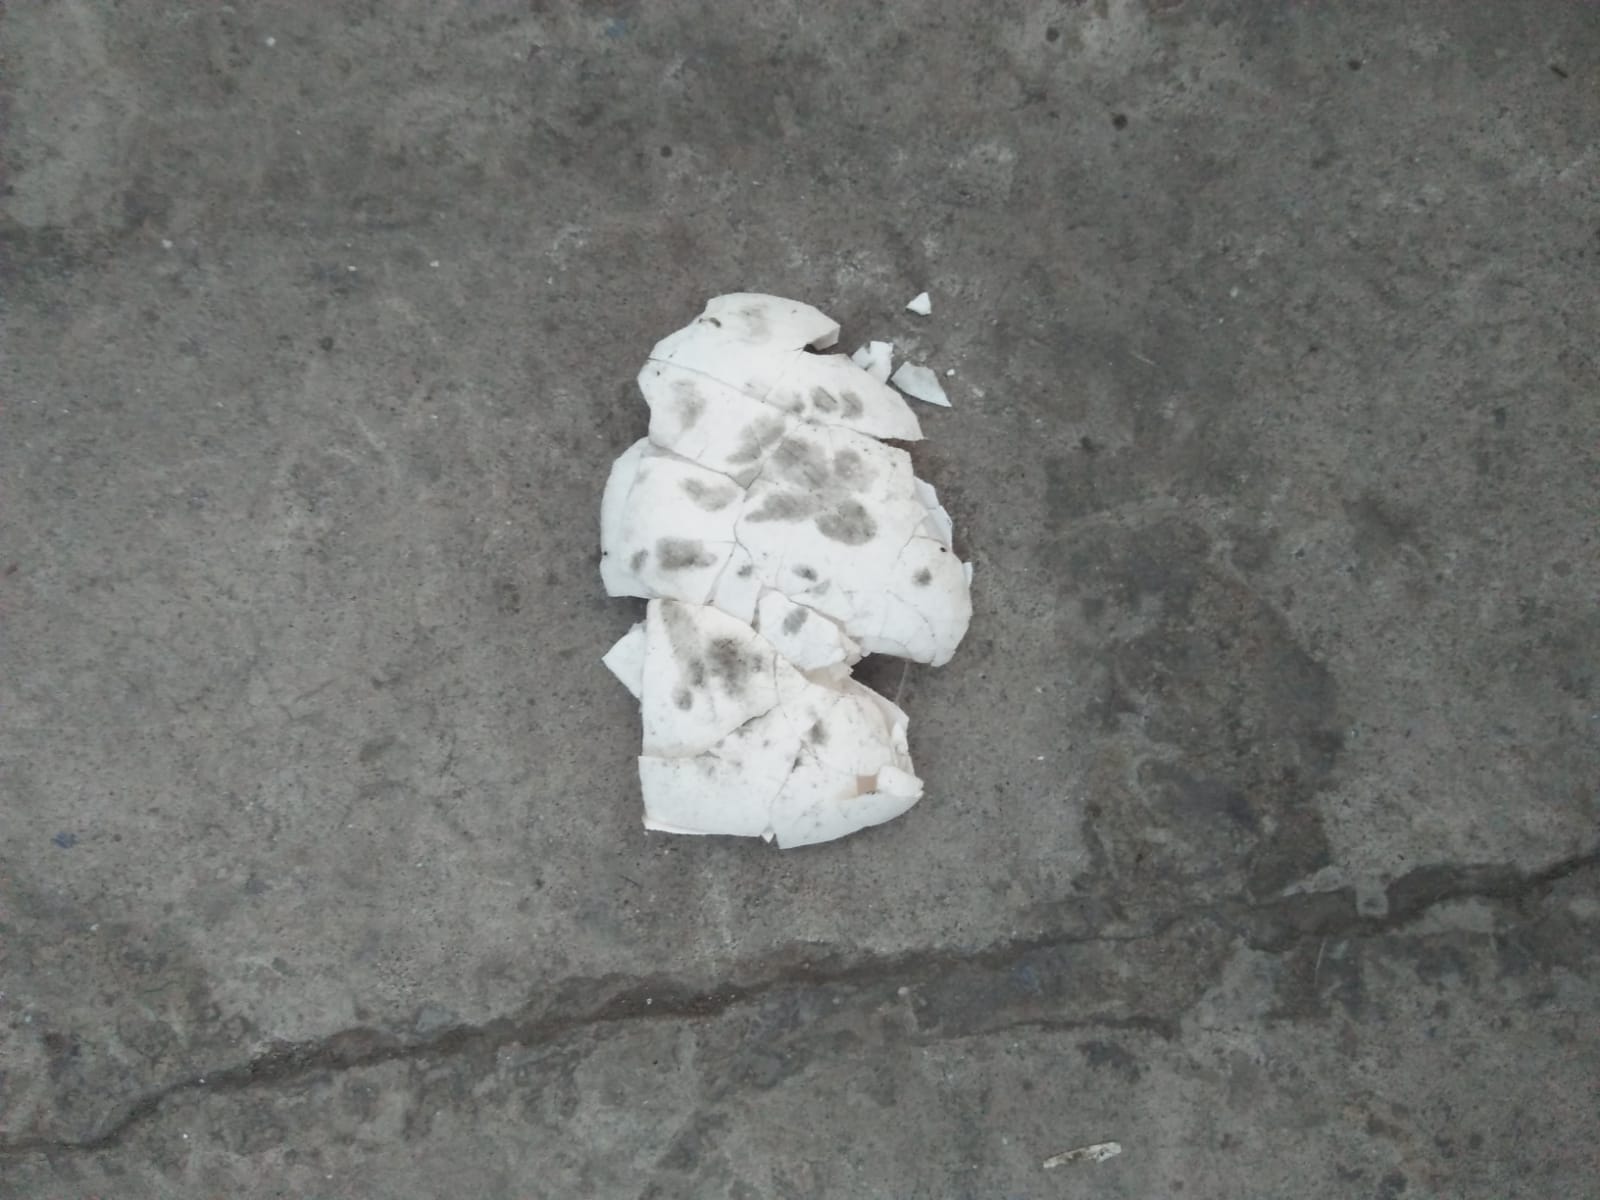
Label: eggshells